Kanyarathna

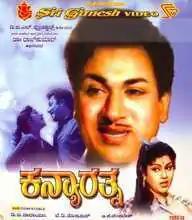

Kanyarathna is a 1963 Indian Kannada language film directed by J. D. Thotan in his directorial debut. It stars Dr. Rajkumar and Leelavathi. The supporting cast features Rajashankar, Balakrishna, Dikki Madhava Rao, Rathnakar and Sowcar Janaki.